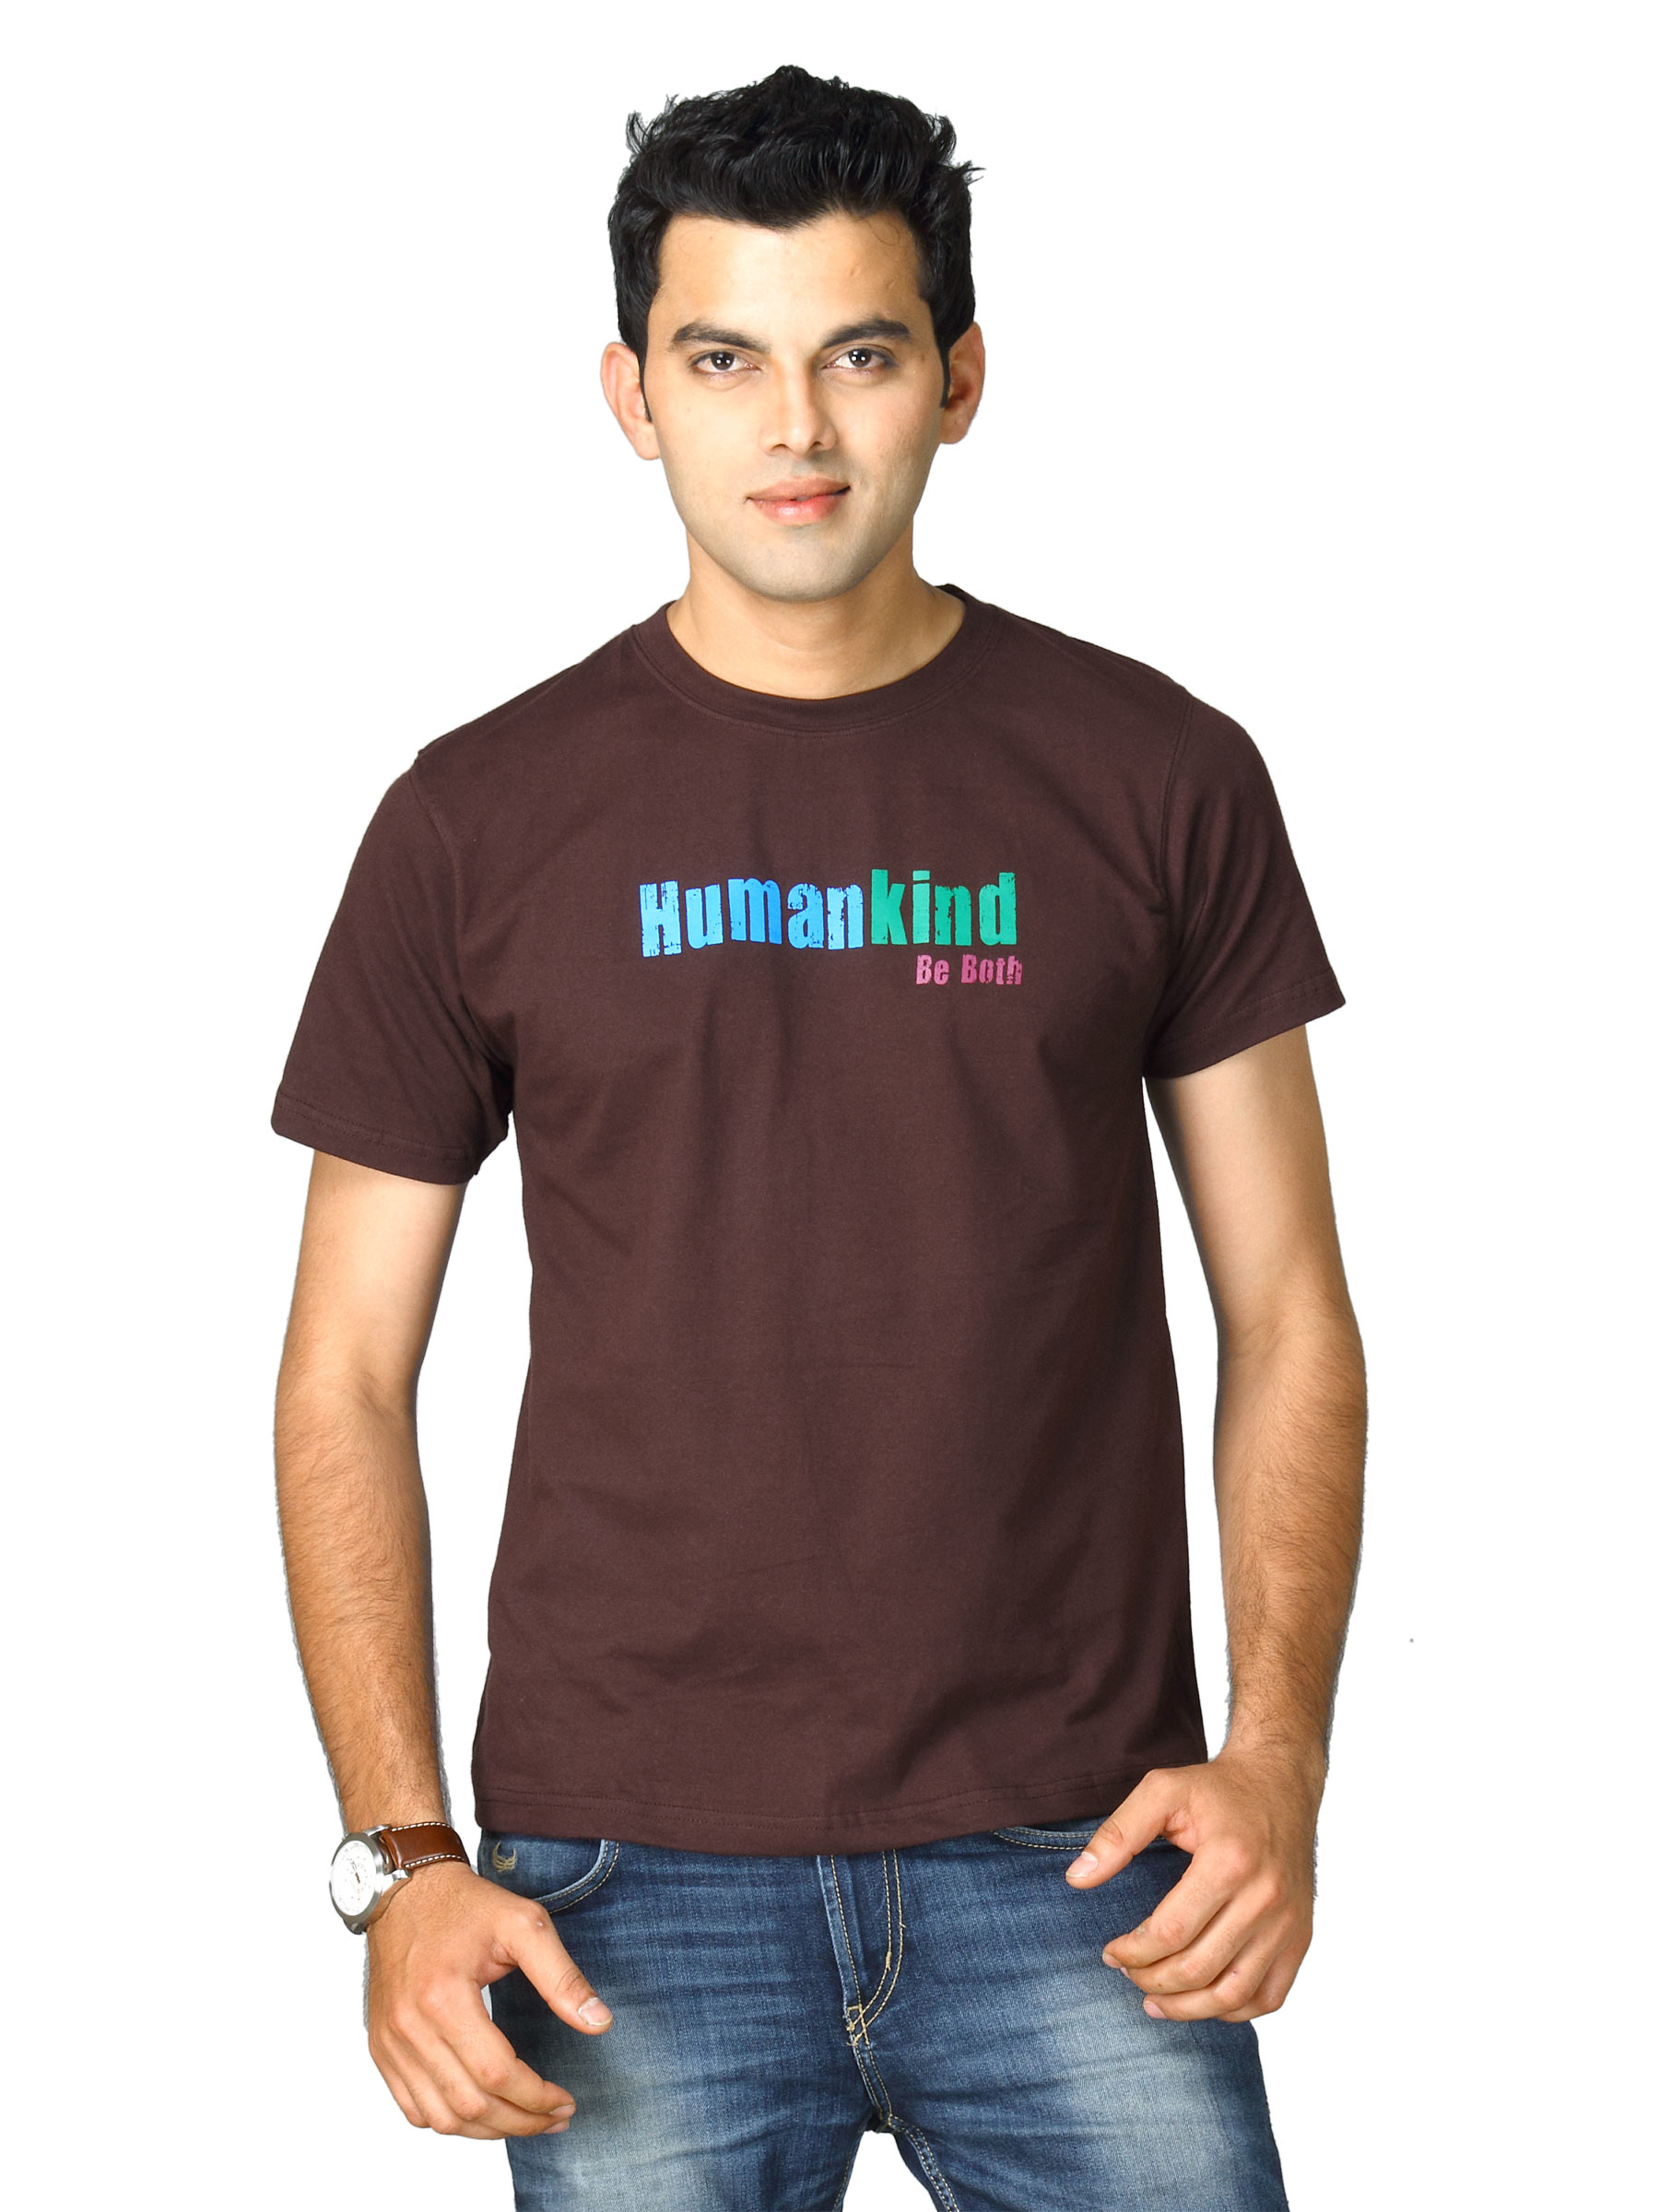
Tantra Men Brown T-shirt
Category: Apparel / Topwear / Tshirts
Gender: Men
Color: Brown
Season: Fall 2011
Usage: Casual